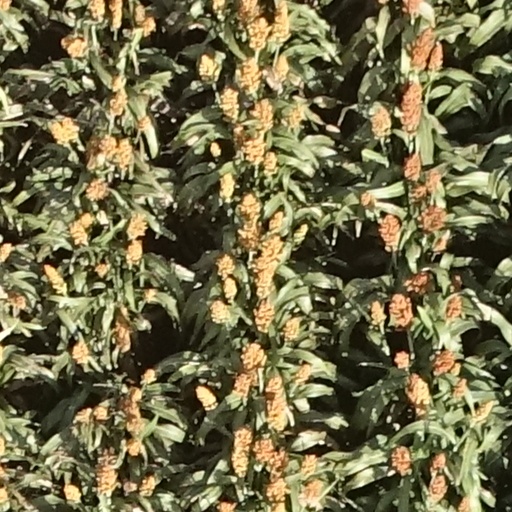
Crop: sorghum